Milroy State Bank Building

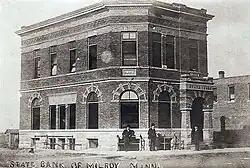
Milroy State Bank Building in 1909

The Milroy State Bank Building is located in the small town of Milroy, Minnesota at the intersection of Superior Street and Euclid Avenue (Minnesota State Highway 68). The building was a former community bank built in 1902 by a group of businessmen from Springfield, Minnesota. It is nearly identical to the Clements State Bank Building in Clements, Minnesota representing the commercial investment of outsiders in a string of towns platted on a new railroad line, the Minnesota Western Branch of Chicago and North Western Railway.